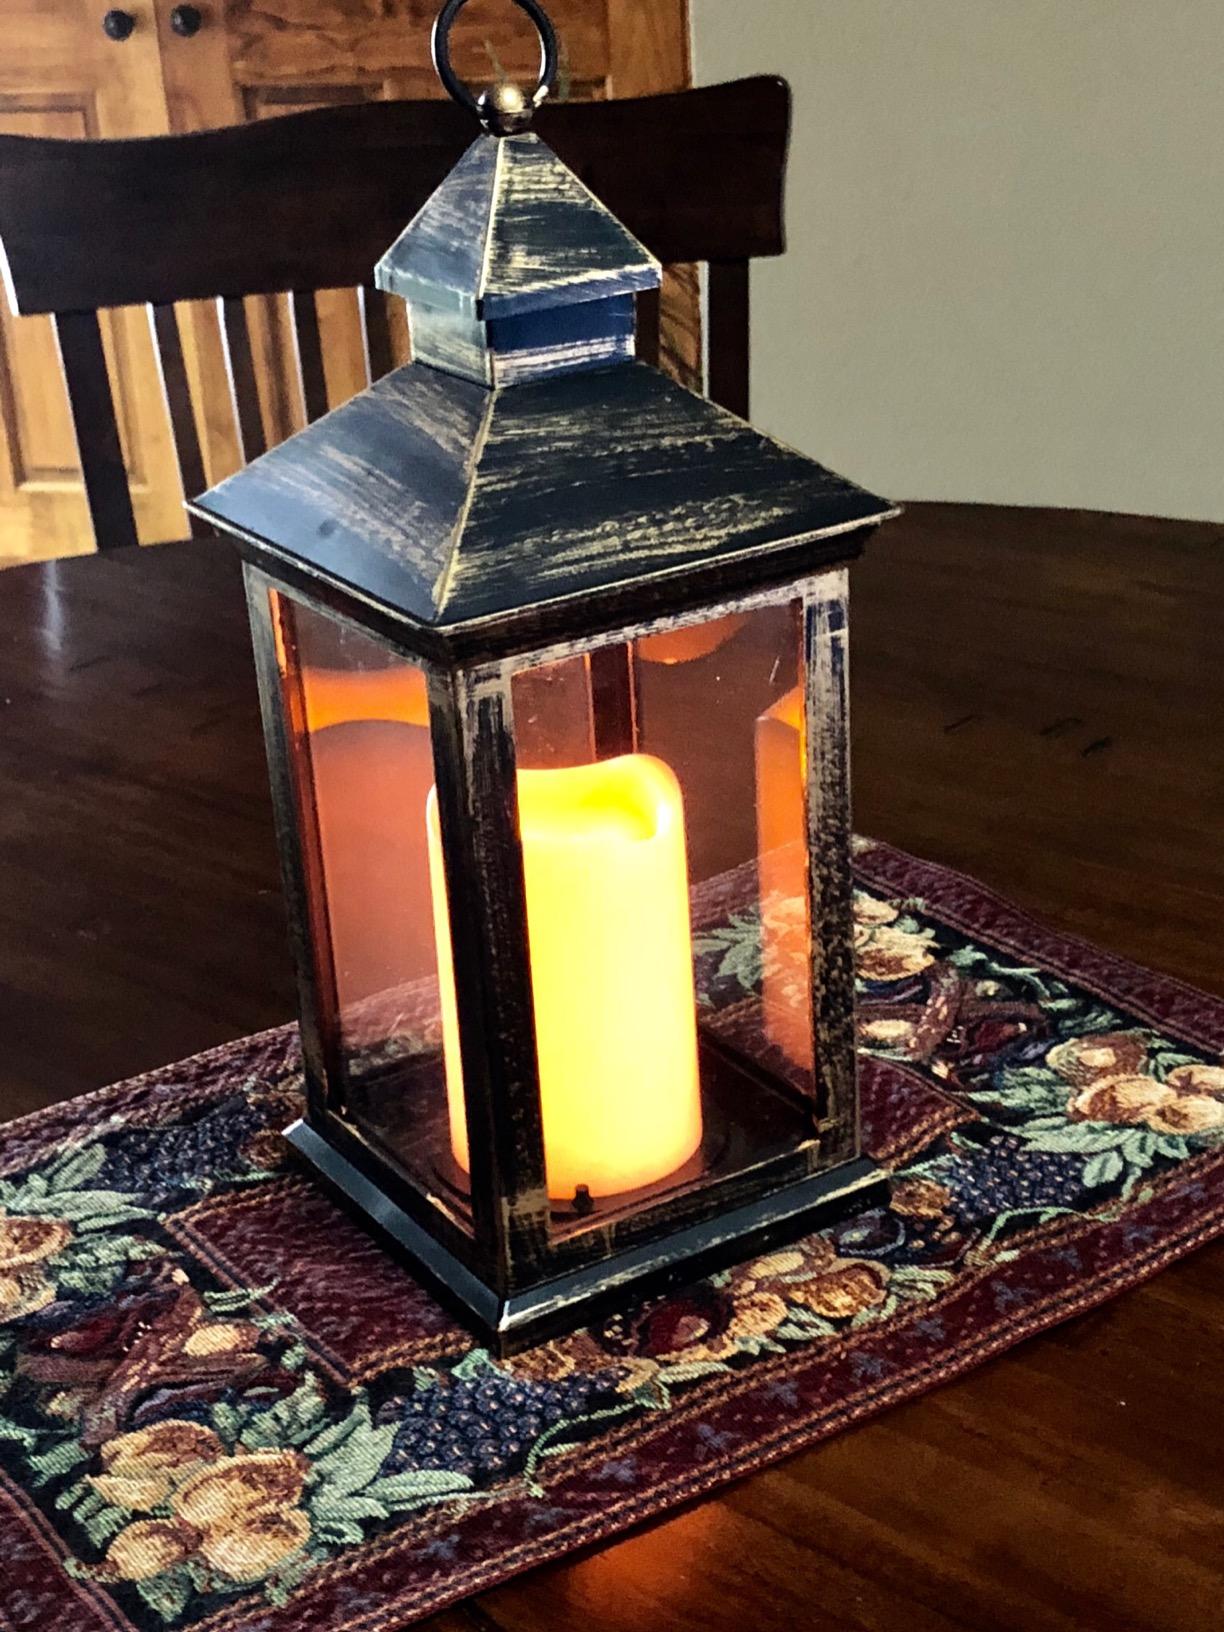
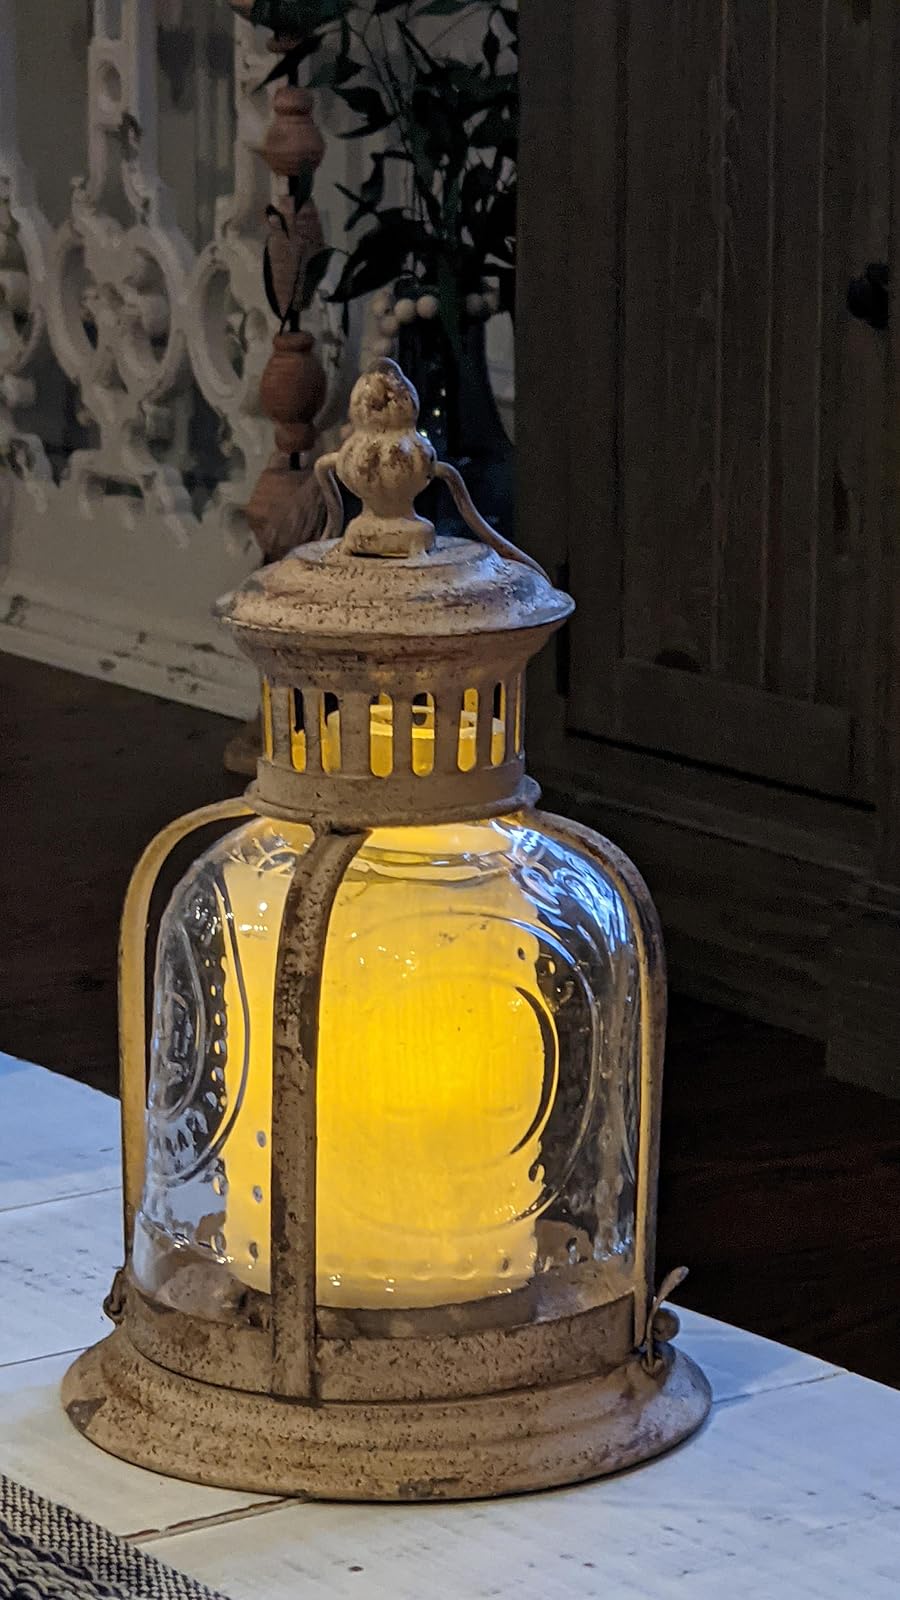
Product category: lantern
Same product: no